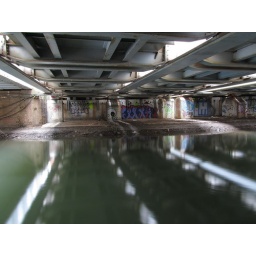
Graffiti under the train bridge